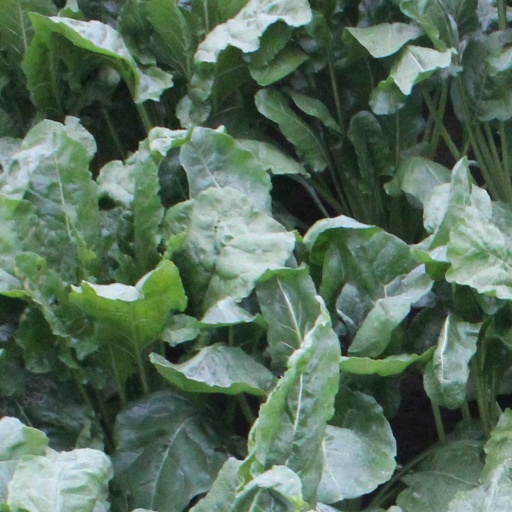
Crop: sugar beet